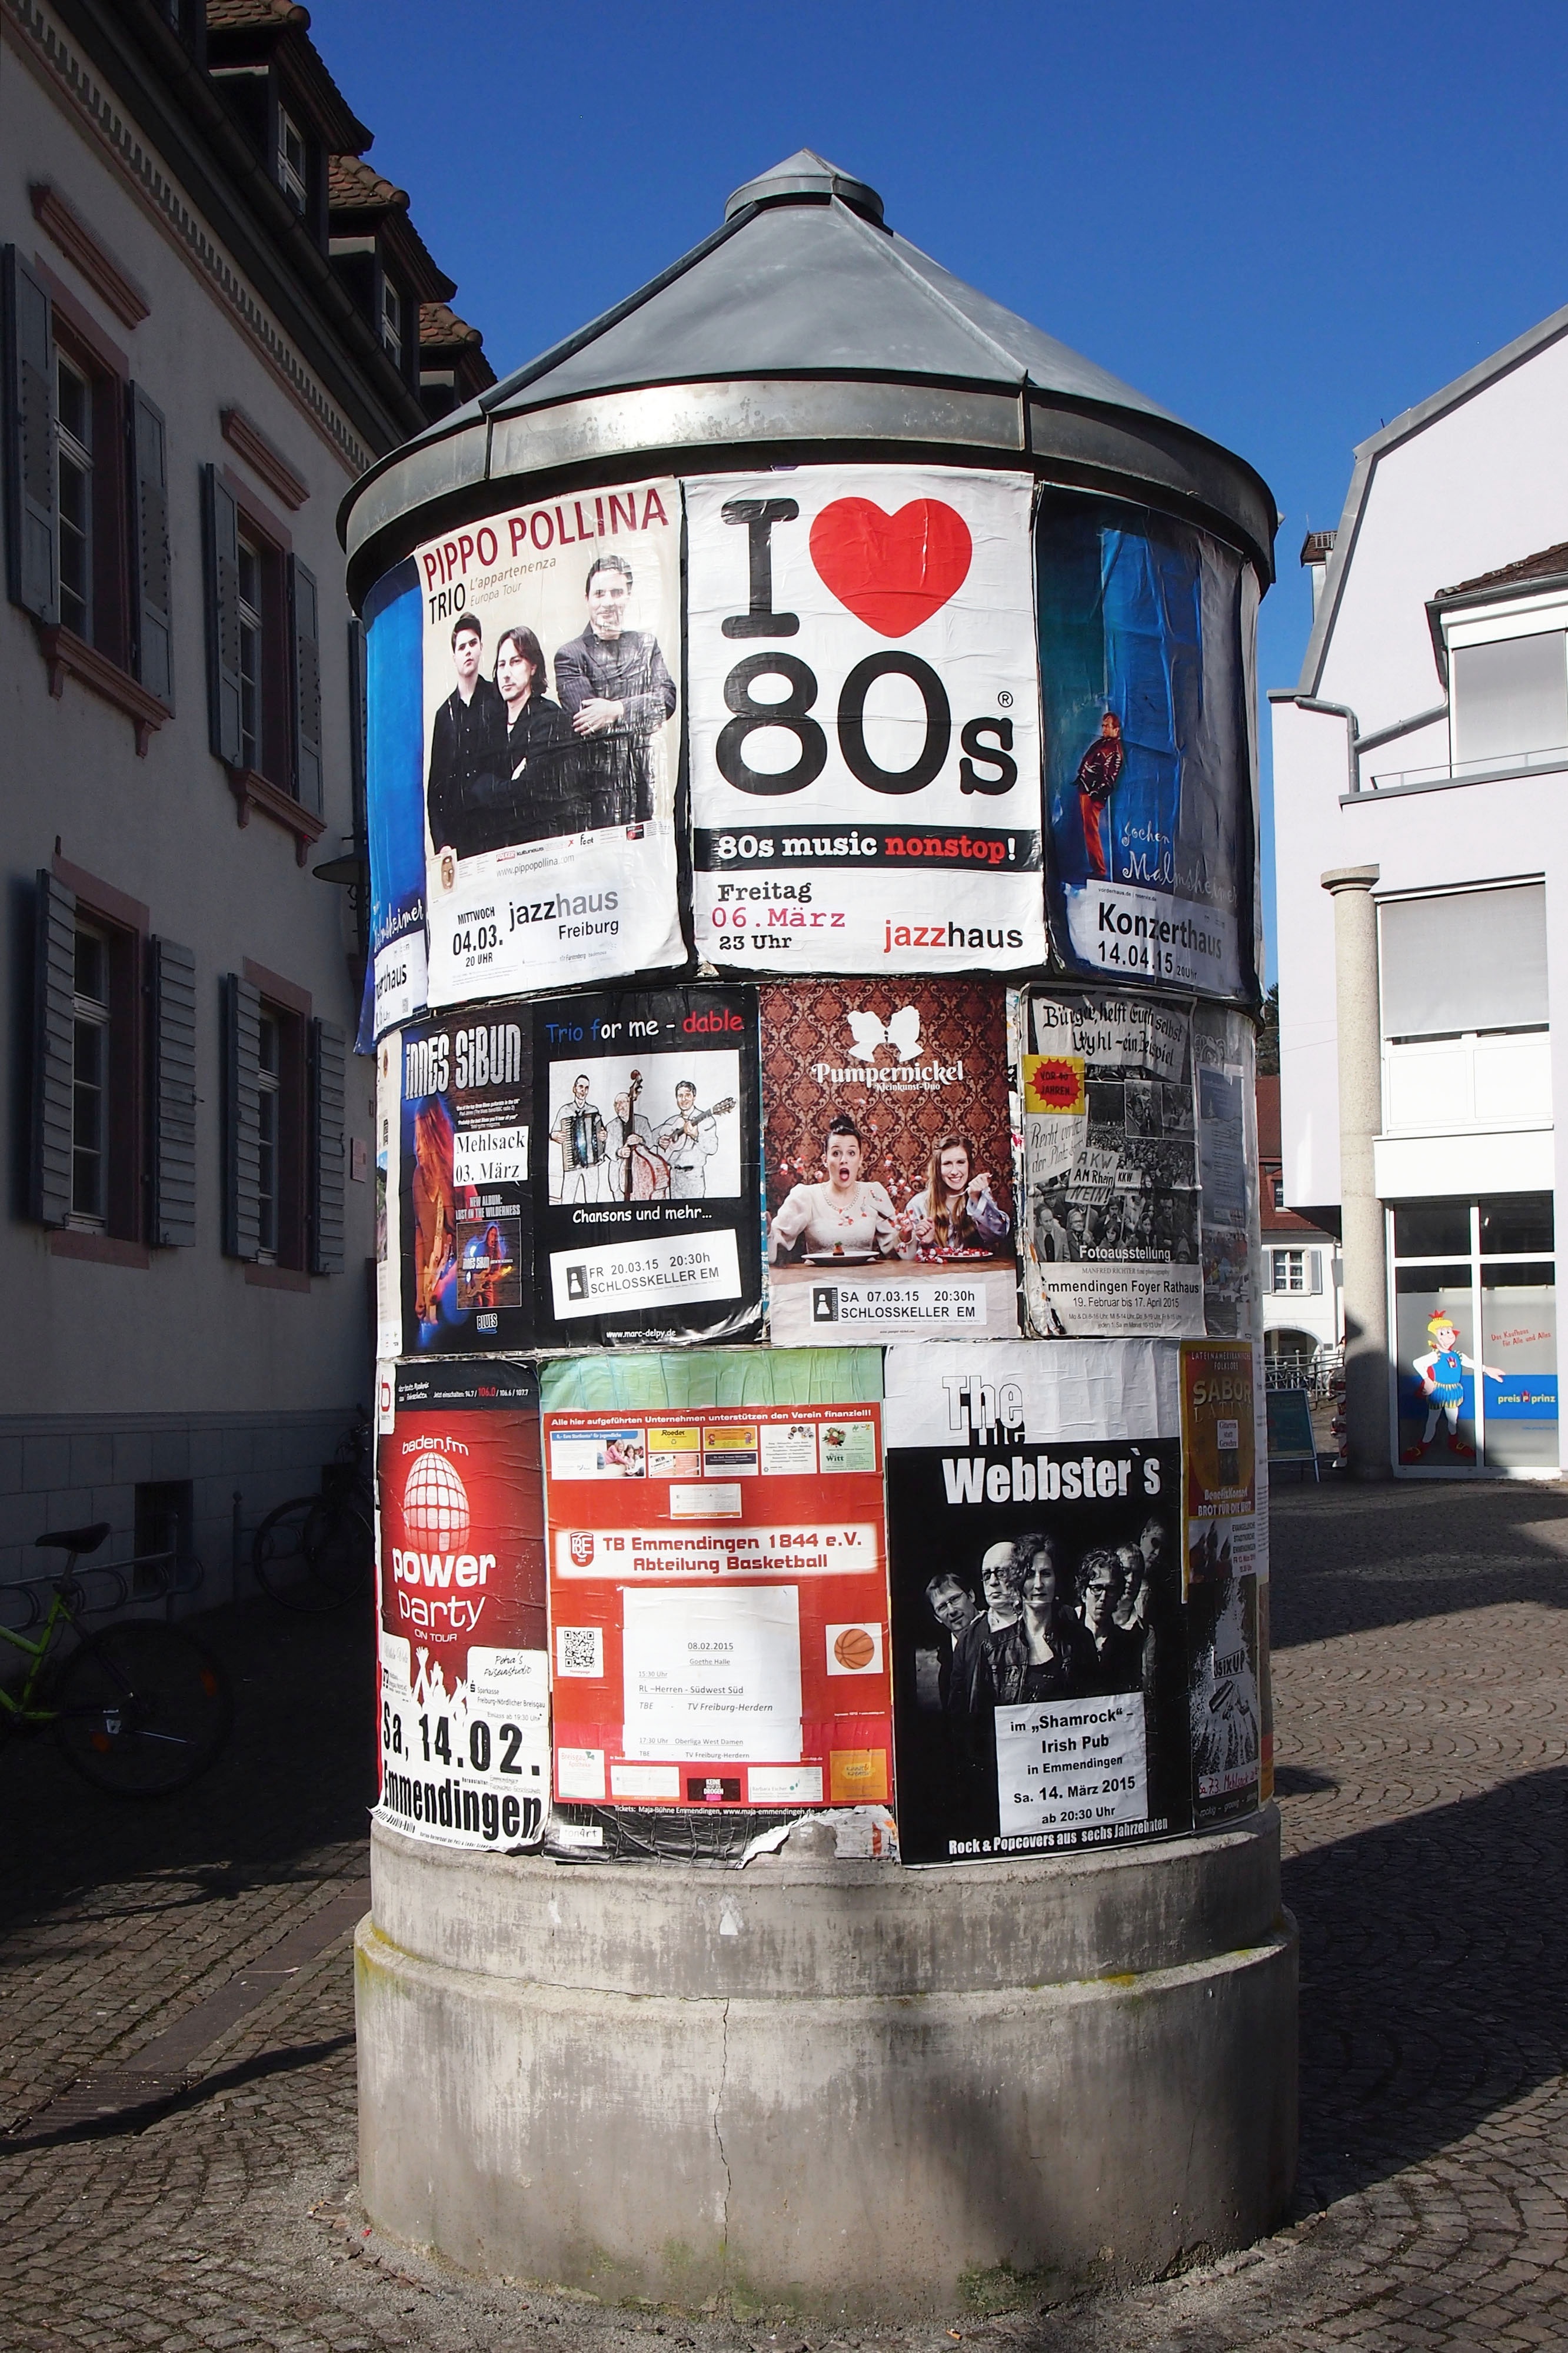
city, advertising, sign, heart, vehicle, art, posters, advertising pillar, advertising space, announcement, urban area, concerts, litfa